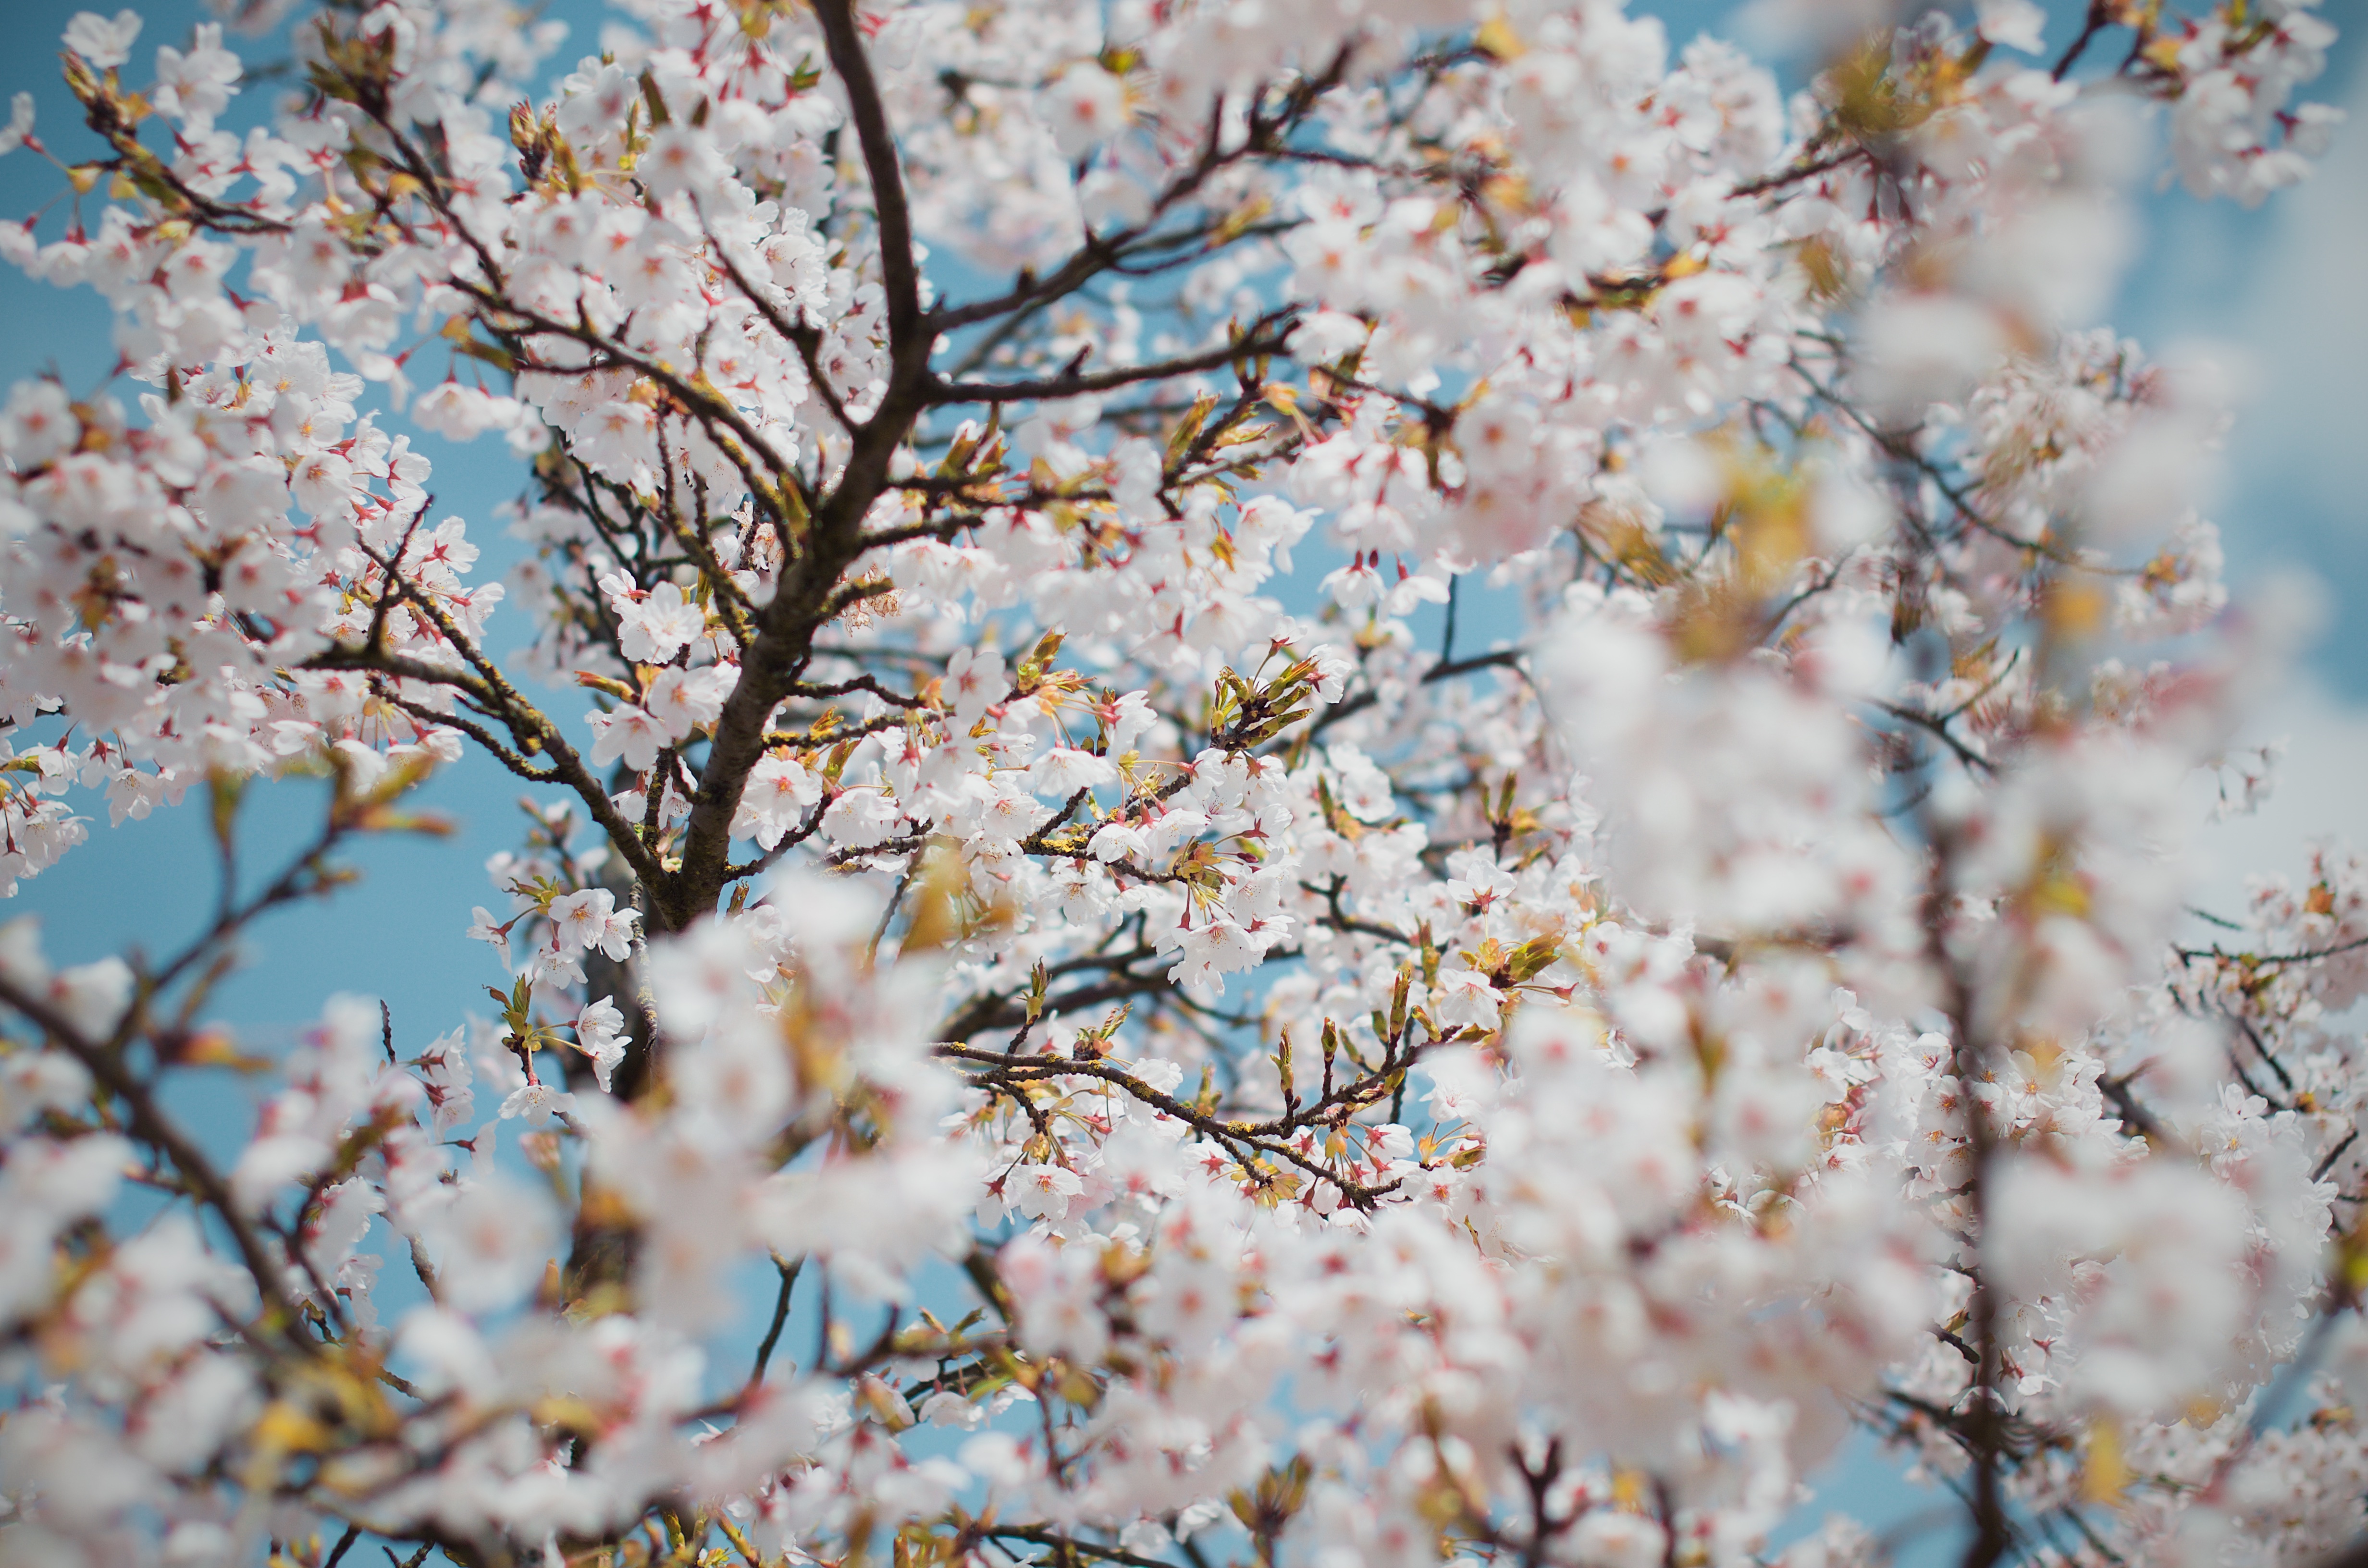
tree, branch, blossom, plant, leaf, flower, bloom, spring, produce, flora, season, cherry blossom